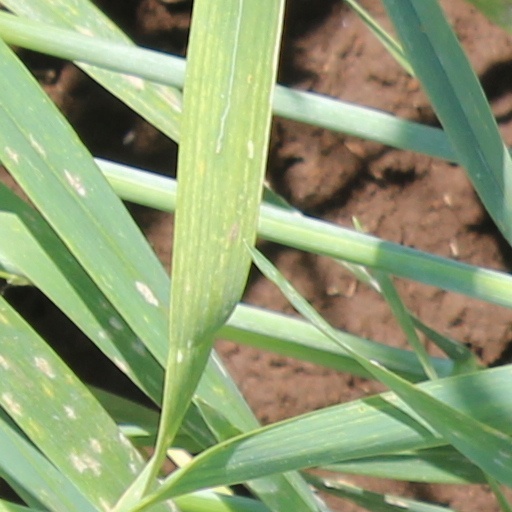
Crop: wheat